The Unfortunate Importance of Beauty

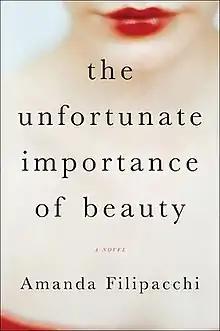
First edition

The Unfortunate Importance of Beauty is a novel by Amanda Filipacchi. It was released in February 2015 by W. W. Norton & Company.